7th Rhode Island Infantry Regiment

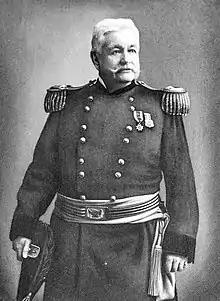
Zenas Bliss

To command them, Governor Sprague selected Zenas Bliss of Johnston. Bliss was a graduate of West Point and had attained the rank of captain in the Eighth United States Infantry Regiment. In the years ahead he would transform these men from Rhode Island from untrained volunteers into a regiment on par with the United States Regulars.